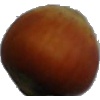
Label: Nut Forest 1